Chae Soo-bin

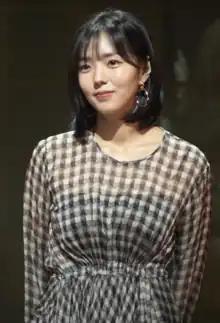
Chae in February 2023

Chae became recognized for her performance in the popular sageuk drama "Love in the Moonlight" (2016) starring Park Bo-gum and directed by Kim Seong-yoon, from which she gained an Excellence Award nomination at the 30th KBS Drama Awards. The same year she starred in the play "Blackbird" and the Chinese-South Korean web-drama "My Catman".